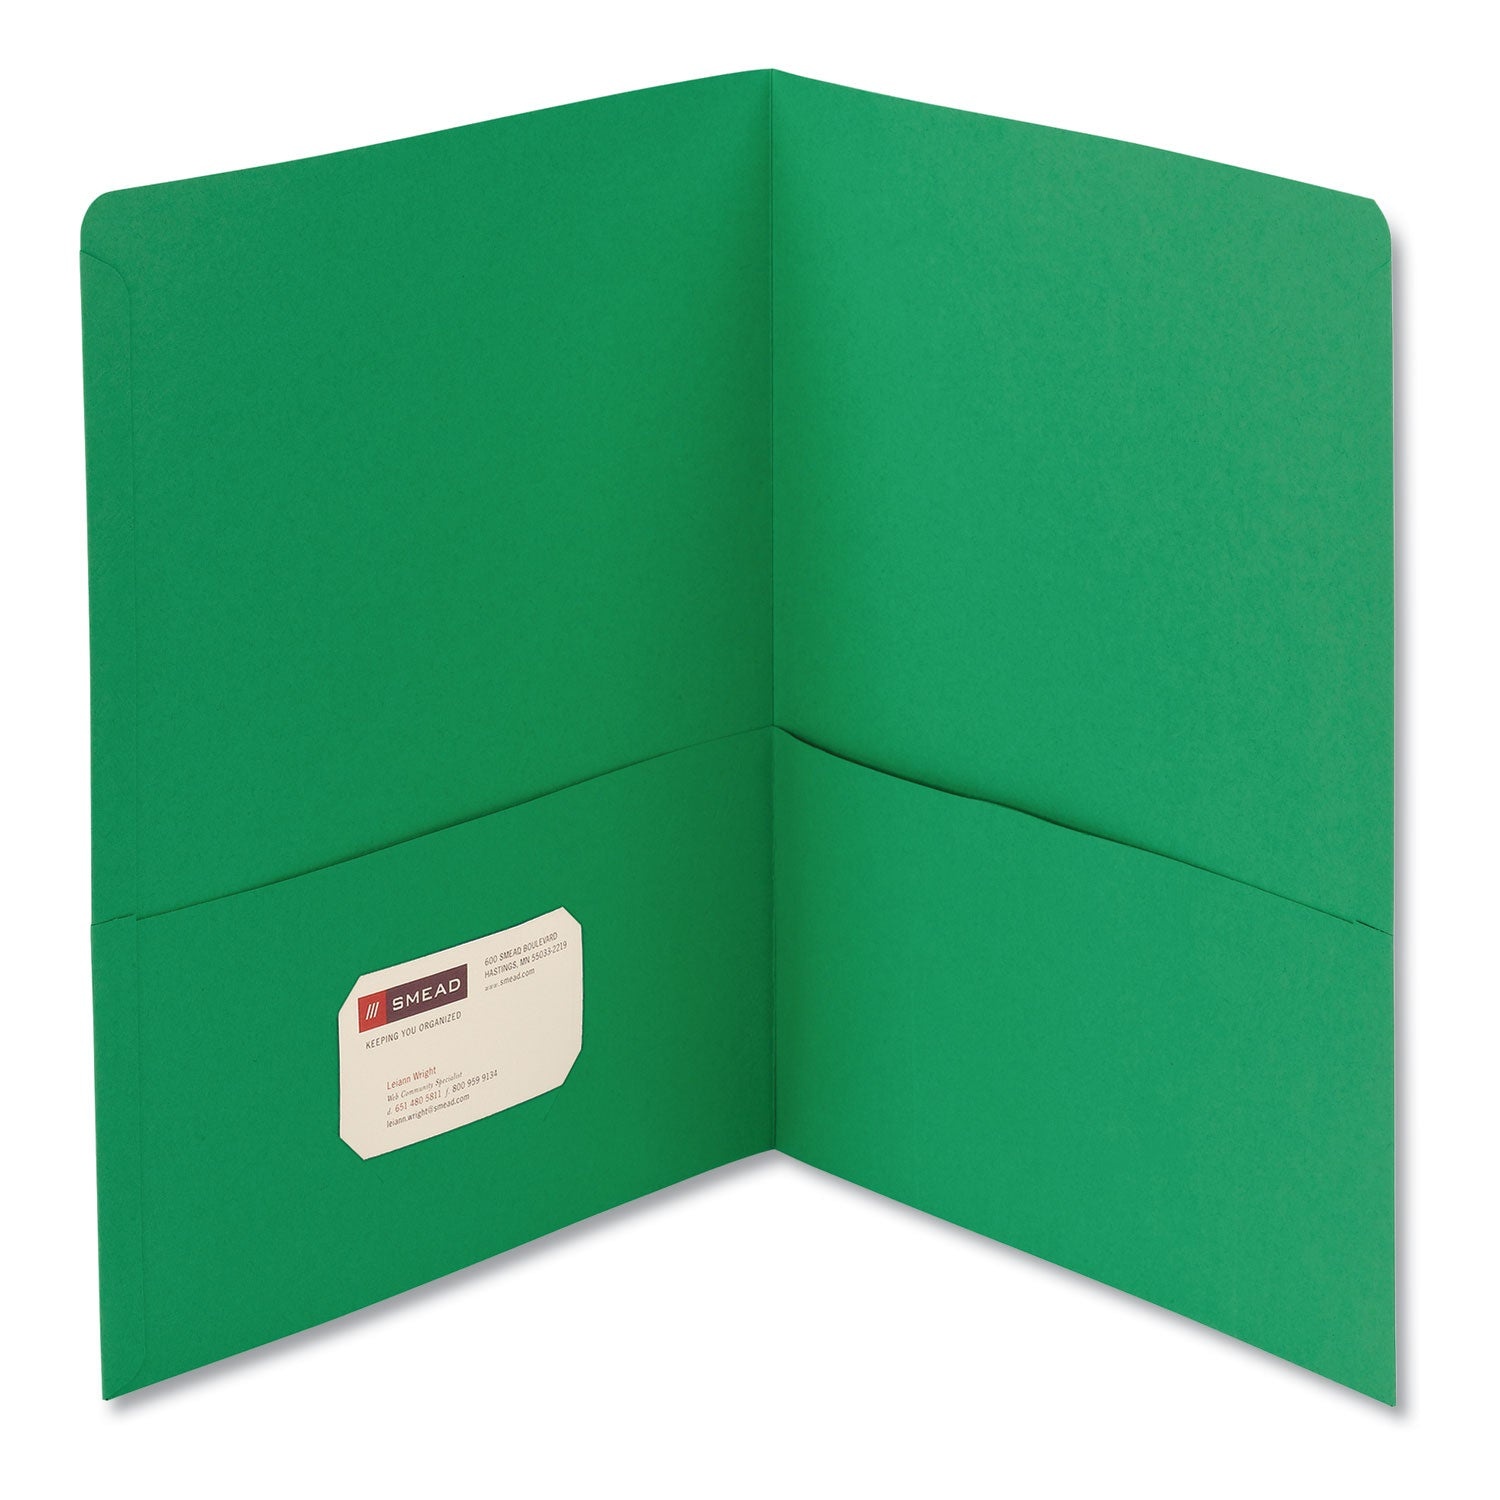
Smead Two-Pocket Folder, Textured Paper, 100-Sheet Capacity, 11 X 8.5, Green, 25/box
Large pockets safely hold documents, photos or certificates for easy transport while keeping the material immediately accessible. The left pocket is die cut for a title or business card. Heavyweight textured stock makes a distinctive impression. Two 4.5" high inner pockets give easy access to materials. Each pocket holds up to 50 sheets of paper. Reinforced at the sides and closed in the center for extra durability. Large pockets safely hold documents for secure transport. Two 4.5" high inner pockets give easy access to materials. Reinforced at the sides and closed in the center for extra durability. Made of long-lasting heavyweight stock.
Brand: Smead™
Category: Office Supplies > Filing & Organization > Folders & Report Covers > Pocket Folders